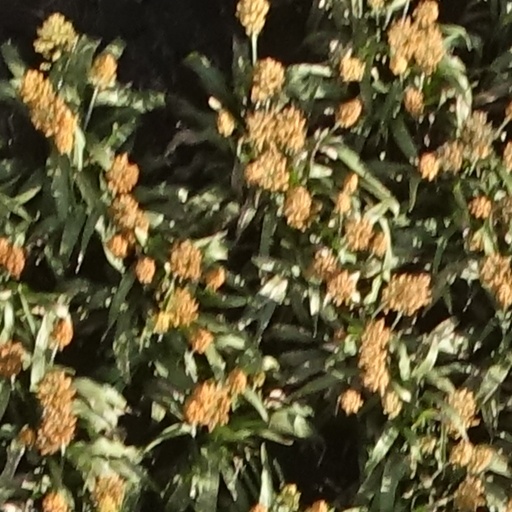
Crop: sorghum